Revolutions of 1848 in the Austrian Empire

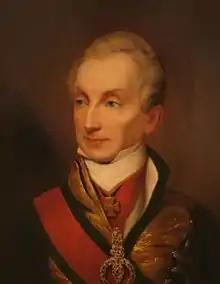
Metternich in the 1840s

Conflicts between debtors and creditors in agricultural production as well as over land use rights in parts of Hungary led to conflicts that occasionally erupted into violence. Conflict over organized religion was pervasive in pre-1848 Europe. Tension came both from within Catholicism and between members of different confessions. These conflicts were often mixed with conflict with the state. As 1848 approached, the revolutions the Empire crushed to maintain longstanding conservative minister Klemens Wenzel von Metternich's Concert of Europe left the empire nearly bankrupt and in continual need of soldiers. Civil conscription led to brawls between soldiers and civilians. All of this further agitated the peasantry, who resented their remaining feudal obligations.